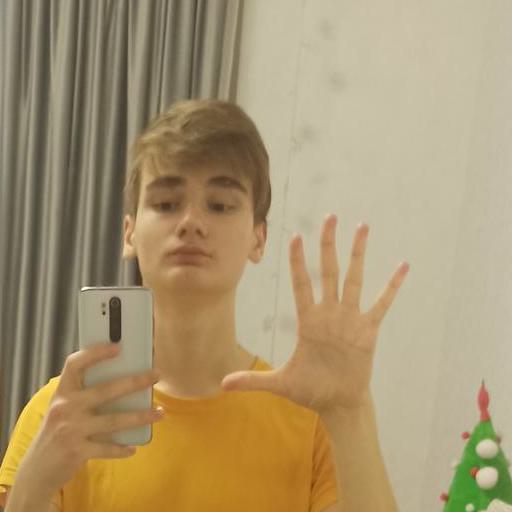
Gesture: palm